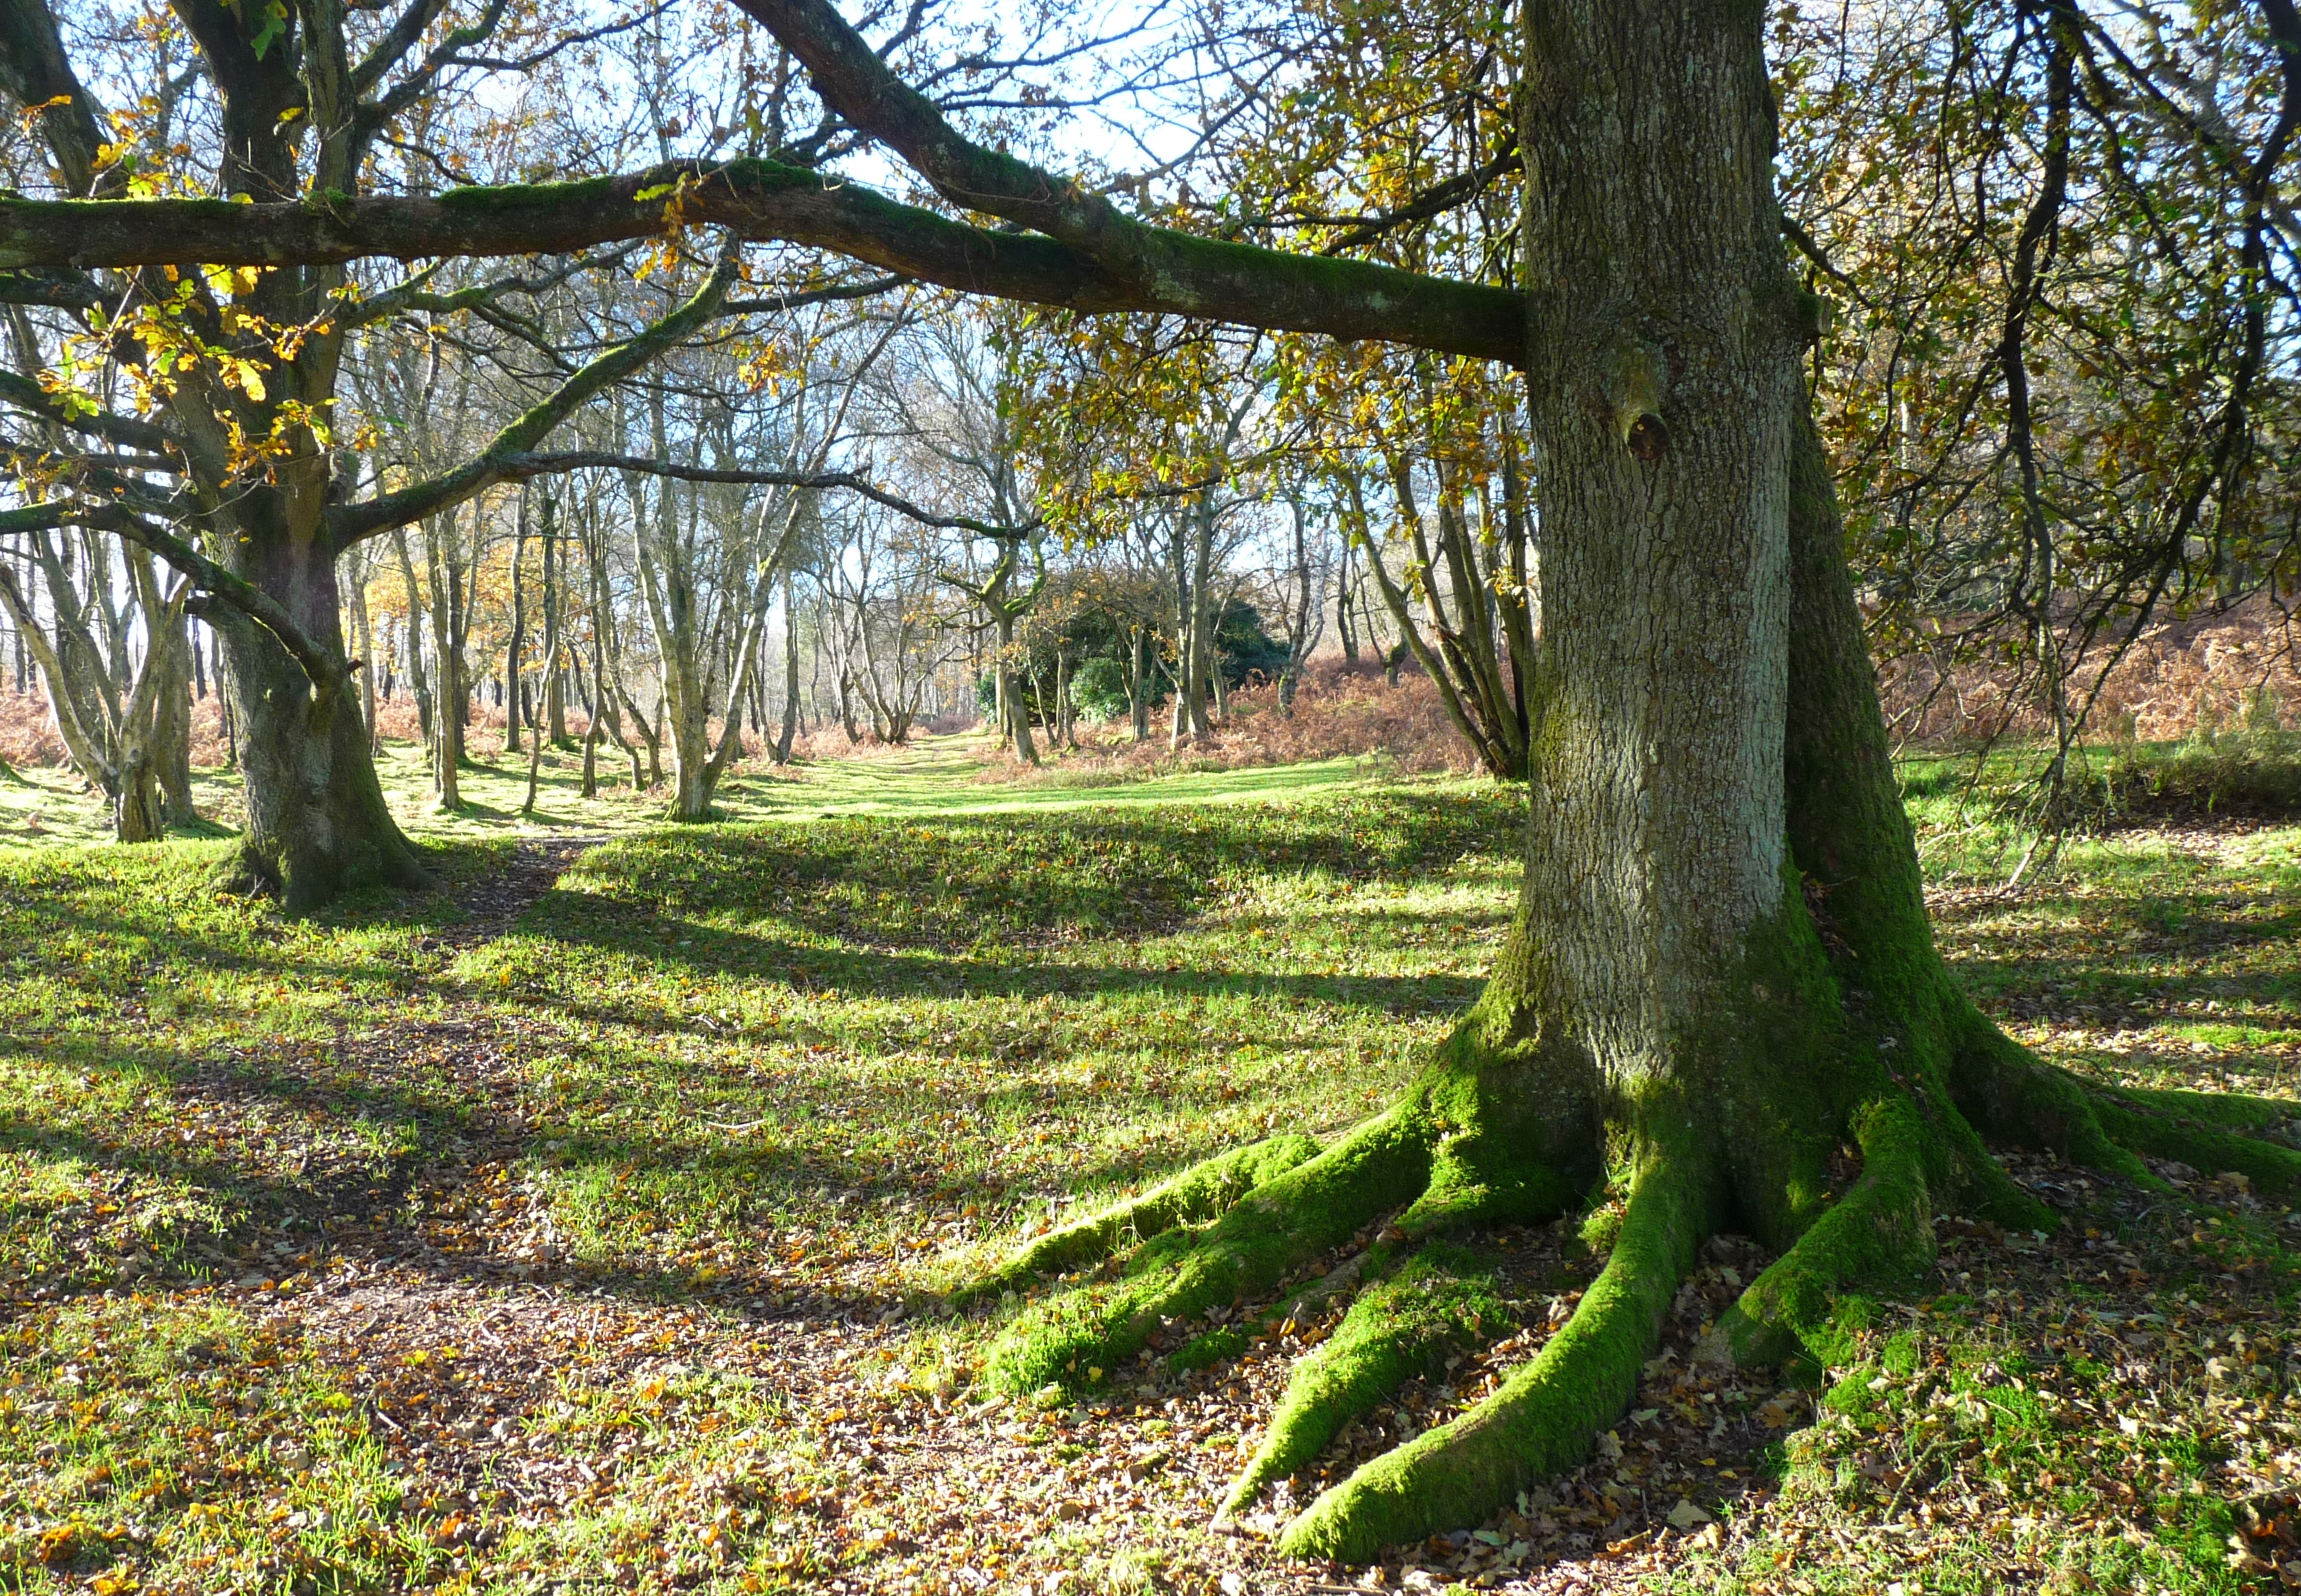
trees, plant, tree, People in nature, natural landscape, wood, trunk, twig, sky, deciduous, terrestrial plant, grass, shade, landscape, groundcover, grassland, Tints and shades, meadow, forest, grass family, shrub, lawn, woodland, temperate broadleaf and mixed forest, grove, soil, pasture, shadow, field, nature reserve, path, garden, old growth forest, Northern hardwood forest, plantation, plant stem, temperate coniferous forest, moss, non vascular land plant, landscaping, autumn, winter, prairie, tropical and subtropical coniferous forests, park